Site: brandenburg
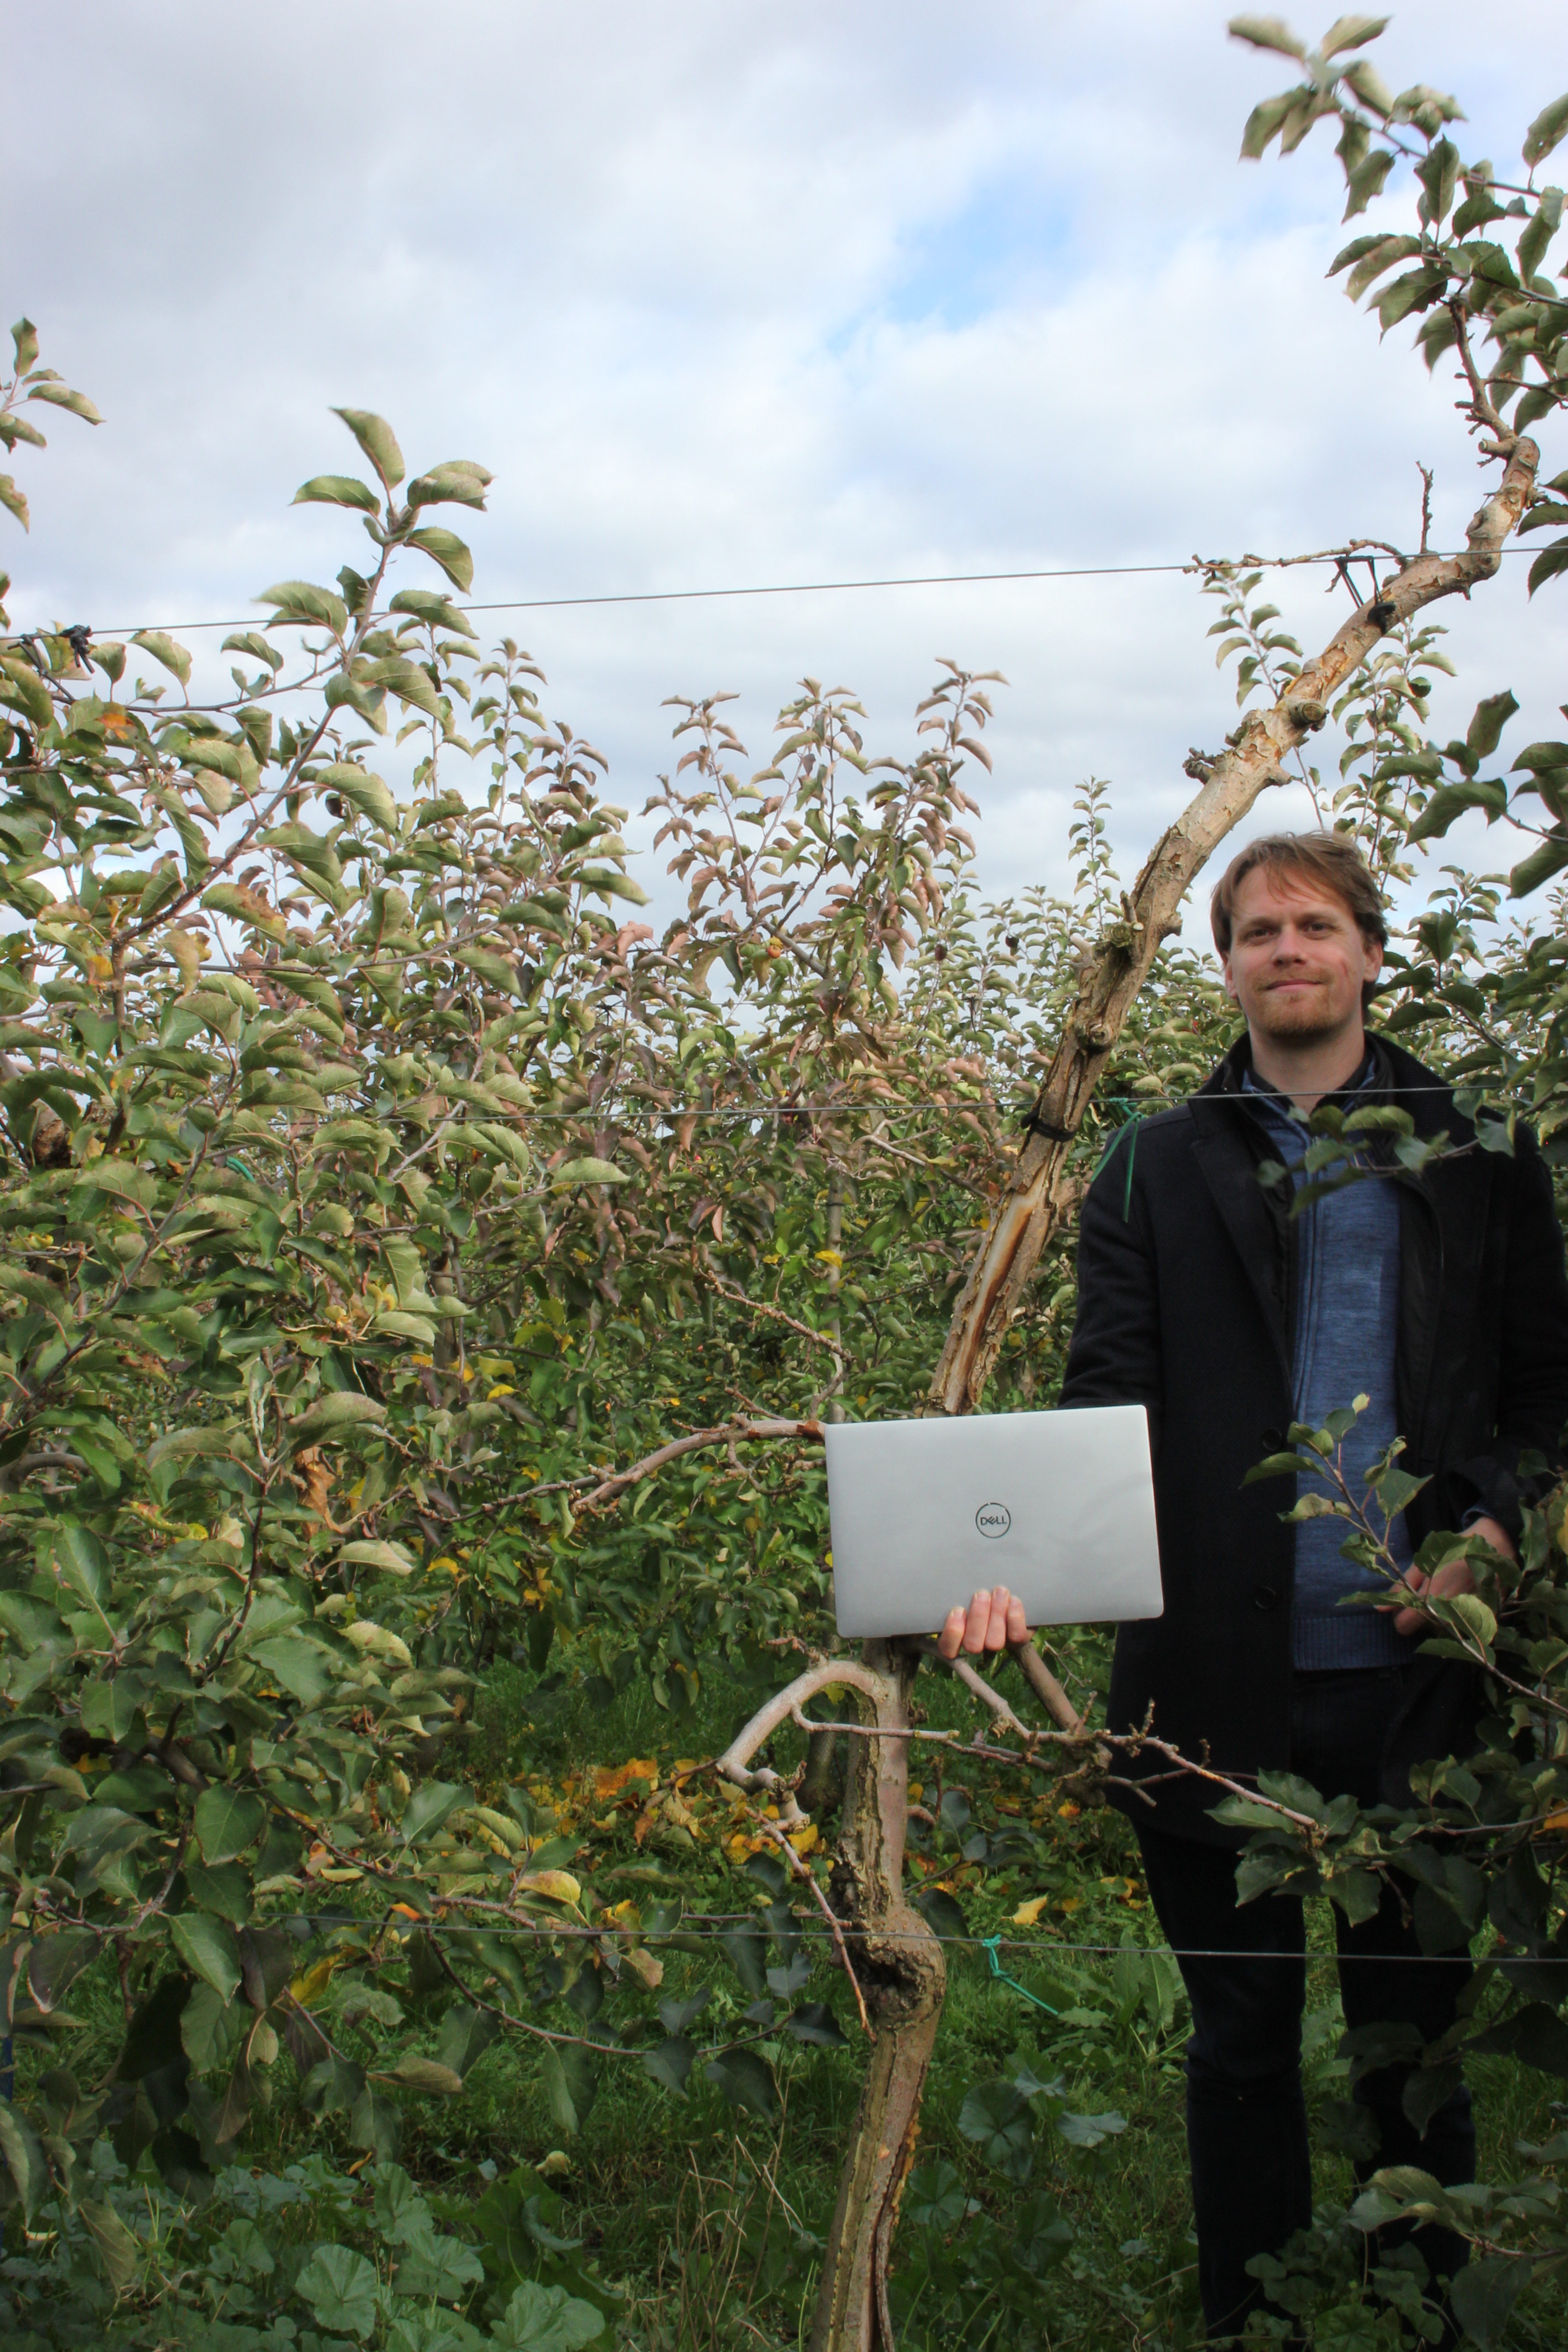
Growth stage (BBCH 91): Senescence, beginning of dormancy